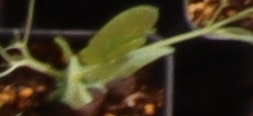
Label: Field Pea